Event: Nepal Earthquake
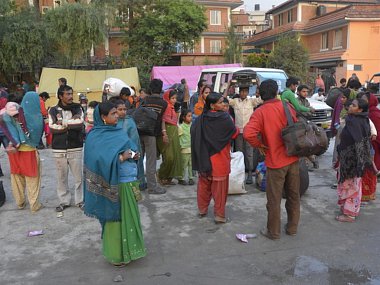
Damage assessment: no_damage